Mil Mi-24

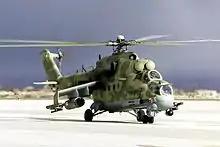
U.S. operated Mi-24P Hind-F

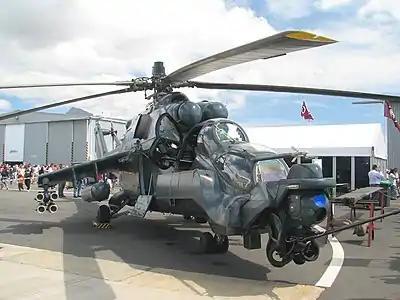
Mi-24 SuperHind, a modernized Hind by the South African firm ATE. At the Ysterplaat Airshow 2006.

As a combination of armoured gunship and troop transport, the Mi-24 has no direct NATO counterpart. While the UH-1 ("Huey") helicopters were used by the US in the Vietnam War either to ferry troops, or as gunships, they were not able to do both at the same time. Converting a UH-1 into a gunship meant stripping the entire passenger area to accommodate extra fuel and ammunition, and removing its troop transport capability. The Mi-24 was designed to do both, and this was greatly exploited by airborne units of the Soviet Army during the 1980–89 Soviet–Afghan War. The closest Western equivalent was the American Sikorsky S-67 Blackhawk, which used many of the same design principles and was also built as a high-speed, high-agility attack helicopter with limited troop transport capability using many components from the existing Sikorsky S-61. The S-67, however, was never adopted for service. Other Western equivalents are the Romanian Army's IAR 330, which is a licence-built armed version of the Aérospatiale SA 330 Puma, and the MH-60 Direct Action Penetrator, a special purpose armed variant of the Sikorsky UH-60 Black Hawk.